Kaly (film)

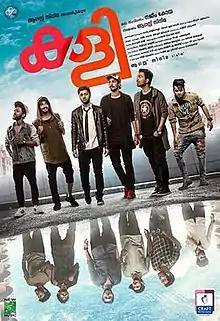
Poster

Kaly is a 2018 Indian Malayalam-language thriller drama film co-written and directed by Najeem Koya. Produced by Shaji Nadesan, Prithviraj Sukumaran, Arya, and Santosh Sivan through August Cinema. Screenplay and Dialogues written by Najeem Koya and Arouz Irfan (who wrote story, screenplay and dialogues for 'IDI'). It features Shebin Benson, Anil K Reji, Shalu Rahim, Vidhya Vijay in lead roles. The film was released on 9 February 2018.